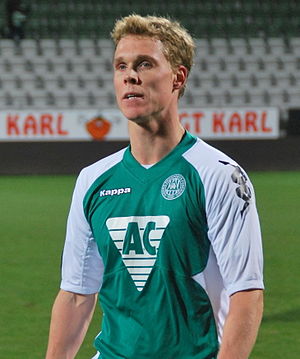
Jacob Egeris
Fodboldspiller Jacob Egeris fra Viborg FF. Her under en kamp i 1. division imellem Viborg FF og FC Fredericia på Viborg Stadion.
Jacob Egeris Pedersen er en dansk fodboldspiller, der spiller for Ham-Kam.